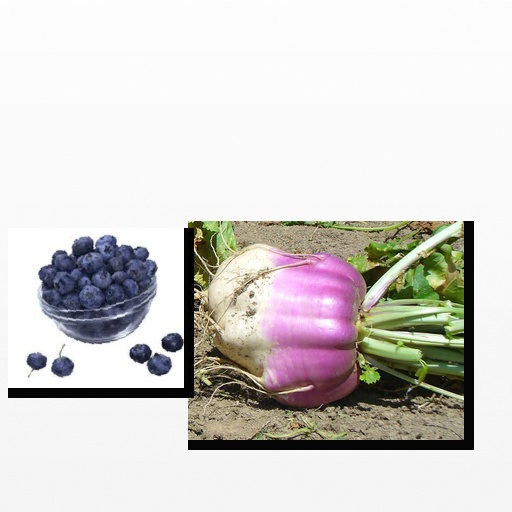
Food items: blueberry, turnip